Arthur Parkes

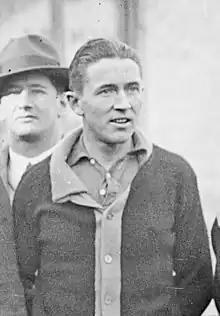
Parkes in 1931

Parkes played for both FC Sète and Club Français in France. In 1922, he was brought over to the country along with fellow countryman Billy Cornelius by Victor Gibson. With Sète, he played in the 1923 Coupe de France Final where the club was defeated by Red Star Olympique. In 1931, Parkes joined Club Français and won the Coupe de France in his first season. In 1932, he played in France's first-ever professional league championship.